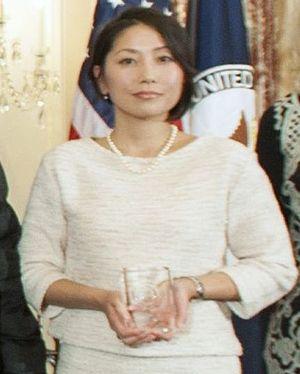
Sayaka Osakabe, est une militante sociale pour les droits des femmes japonaise qui agit pour la défense des droits des femmes. Elle engage une action en justice pour l'application de la loi sur l'égalité des chances au Japon et obtient du gouvernement la reconnaissance de l'illégalité du harcèlement maternel.